Vacuum tube

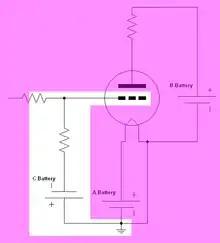
Three-battery array powering a vacuum-tube circuit (highlighting the "C" battery)

Some special-purpose tubes are constructed with particular gases in the envelope. For instance, voltage-regulator tubes contain various inert gases such as argon, helium or neon, which will ionize at predictable voltages. The thyratron is a special-purpose tube filled with low-pressure gas or mercury vapor. Like vacuum tubes, it contains a hot cathode and an anode, but also a control electrode which behaves somewhat like the grid of a triode. When the control electrode starts conduction, the gas ionizes, after which the control electrode can no longer stop the current; the tube "latches" into conduction. Removing anode (plate) voltage lets the gas de-ionize, restoring its non-conductive state.